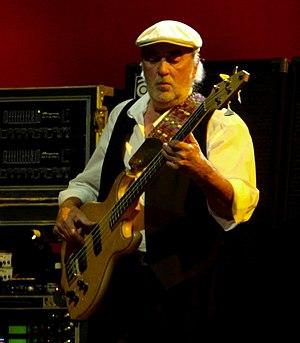
John Graham McVie, né le 26 novembre 1945 à Ealing en Angleterre, est un bassiste britannique, membre de Fleetwood Mac. Son nom de famille, combiné à celui de Mick Fleetwood est à l'origine du nom du groupe. Il a rejoint Fleetwood Mac peu de temps après sa création par le guitariste Peter Green en 1967, en remplacement de Bob Brunning.